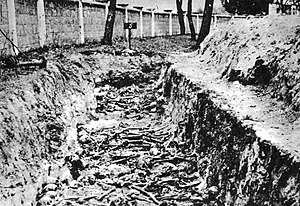
Østfronten under 2. verdenskrig / Besættelse og undertrykkelse
Massegrav med sovjetiske krigsfanger i KZ lejren i Deblin, Polen
"Østfronten under 2. verdenskrig var et operationsområde under 2. verdenskrig mellem Tyskland og Sovjetunionen som omfattede Central- og Østeuropa fra den 22. juni 1941 til den 9. maj 1945. Den nazistiske propaganda kaldte konflikten for Korstoget mod bolsjevismen. I alle sovjetiske og i de fleste russiske kilder blev krigen kaldt for Den Store Fædrelandskrig russisk: ""Velikaja Otetjestvennaja vojna""/""Великая Отечественная война"", men i nogle tilfælde omfatter det også operationerne mod Japan i 1945.